Pogo pin

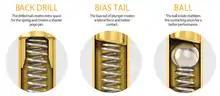
Various pogo pin designs

The plunger and barrel of pogo pins usually use brass or copper as a base material on which a thin layer of nickel is applied.